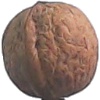
Label: walnut